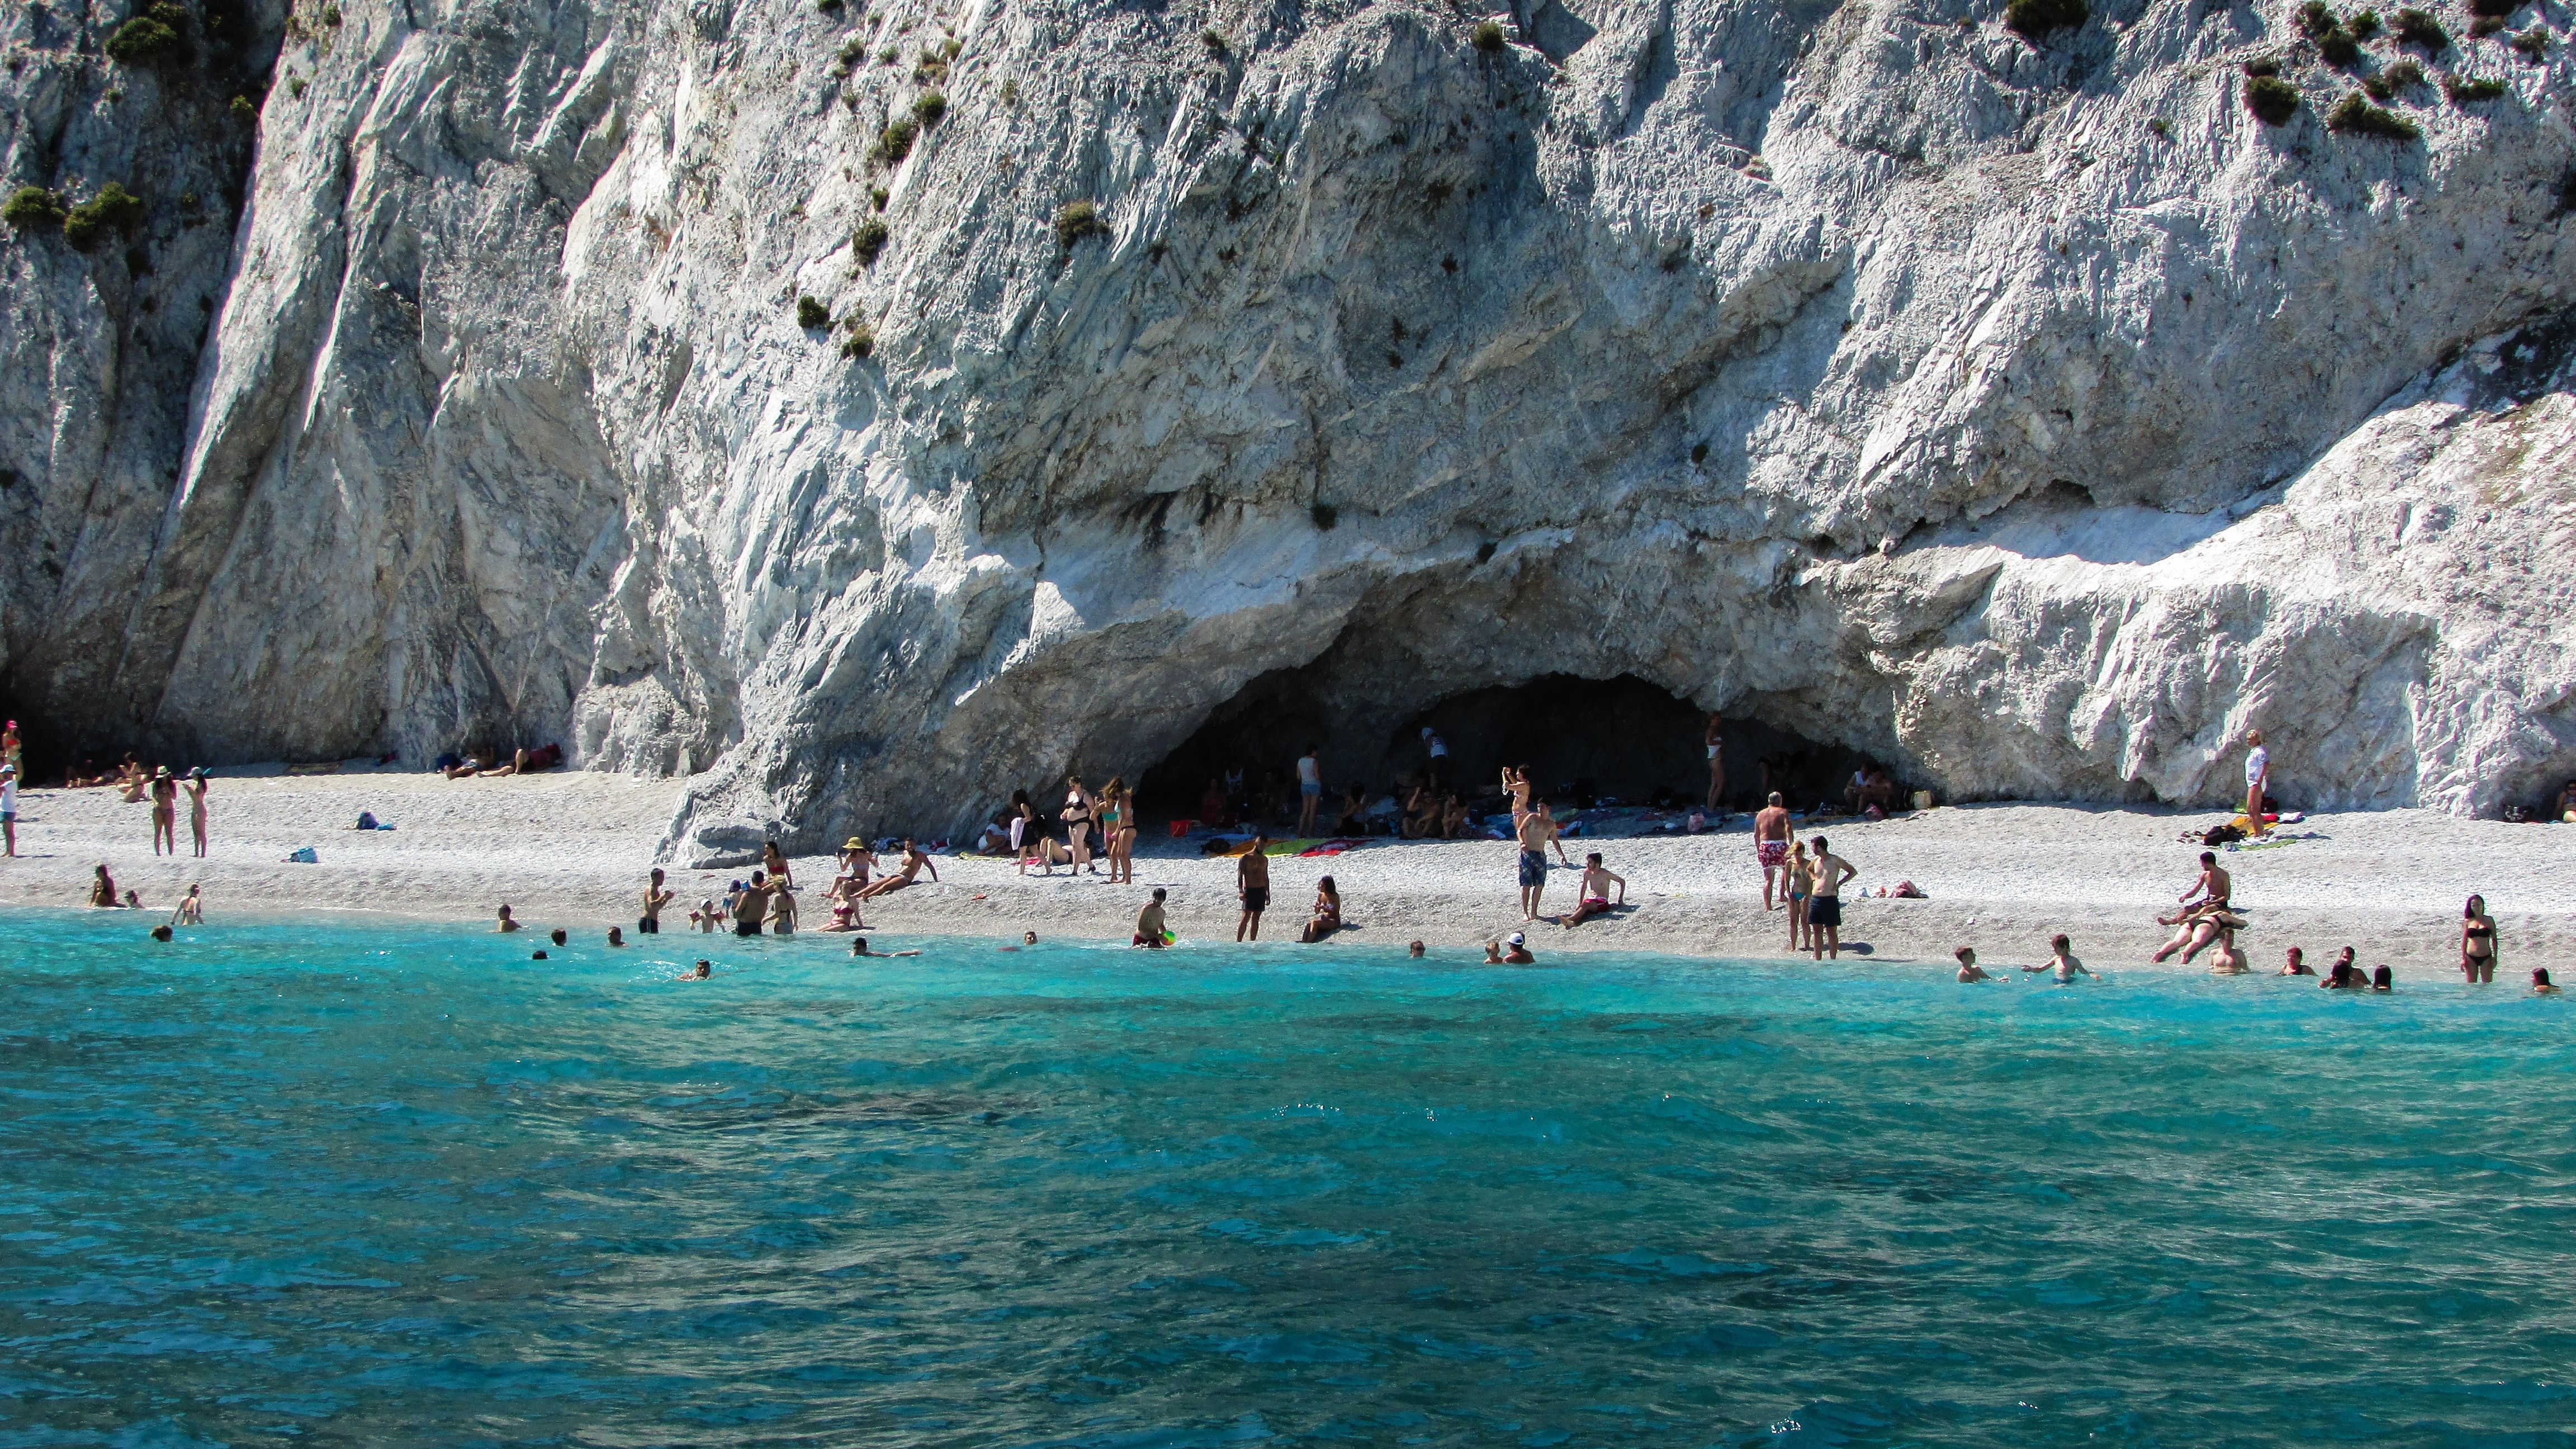
beach, sea, coast, nature, rock, white, summer, vacation, coastline, formation, cliff, mediterranean, scenic, scenery, lagoon, bay, island, blue, tourism, terrain, greece, dramatic, cape, skiathos, landform, pebble beach, sea cave, sporades, lalaria beach, geographical feature